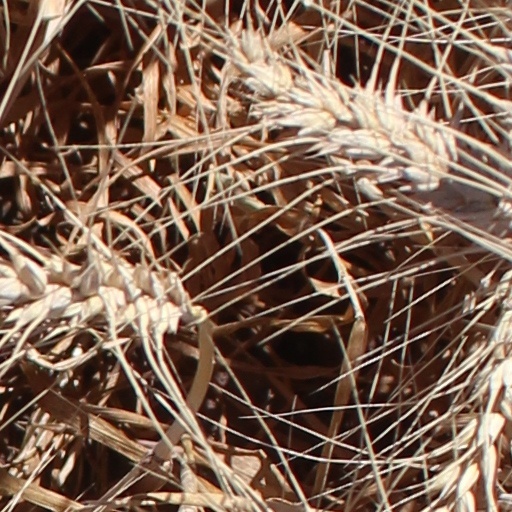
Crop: wheat